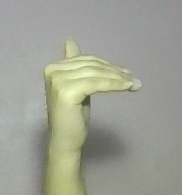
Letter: khaa